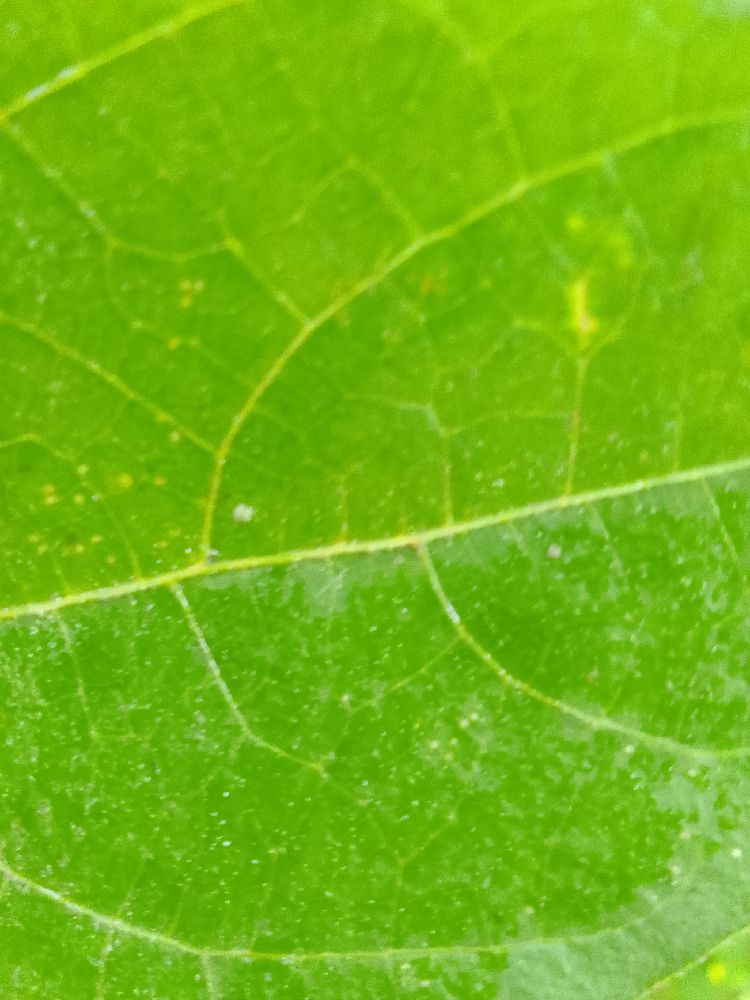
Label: healthy